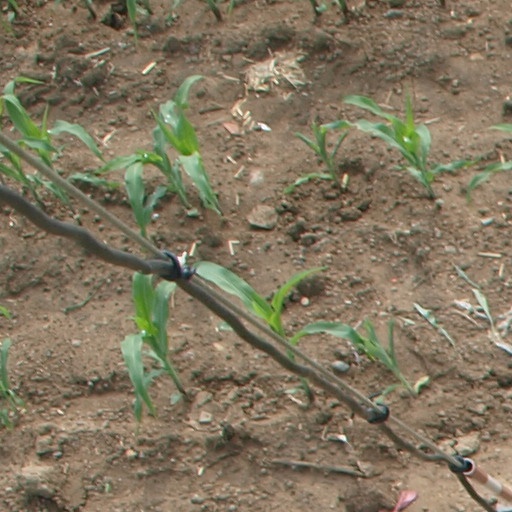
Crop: maize; corn